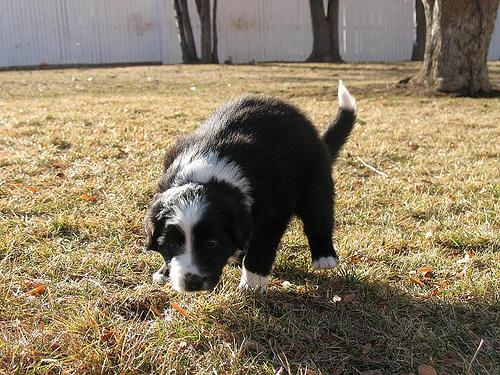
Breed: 227-n000094-collie